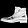
Label: Ankle boot